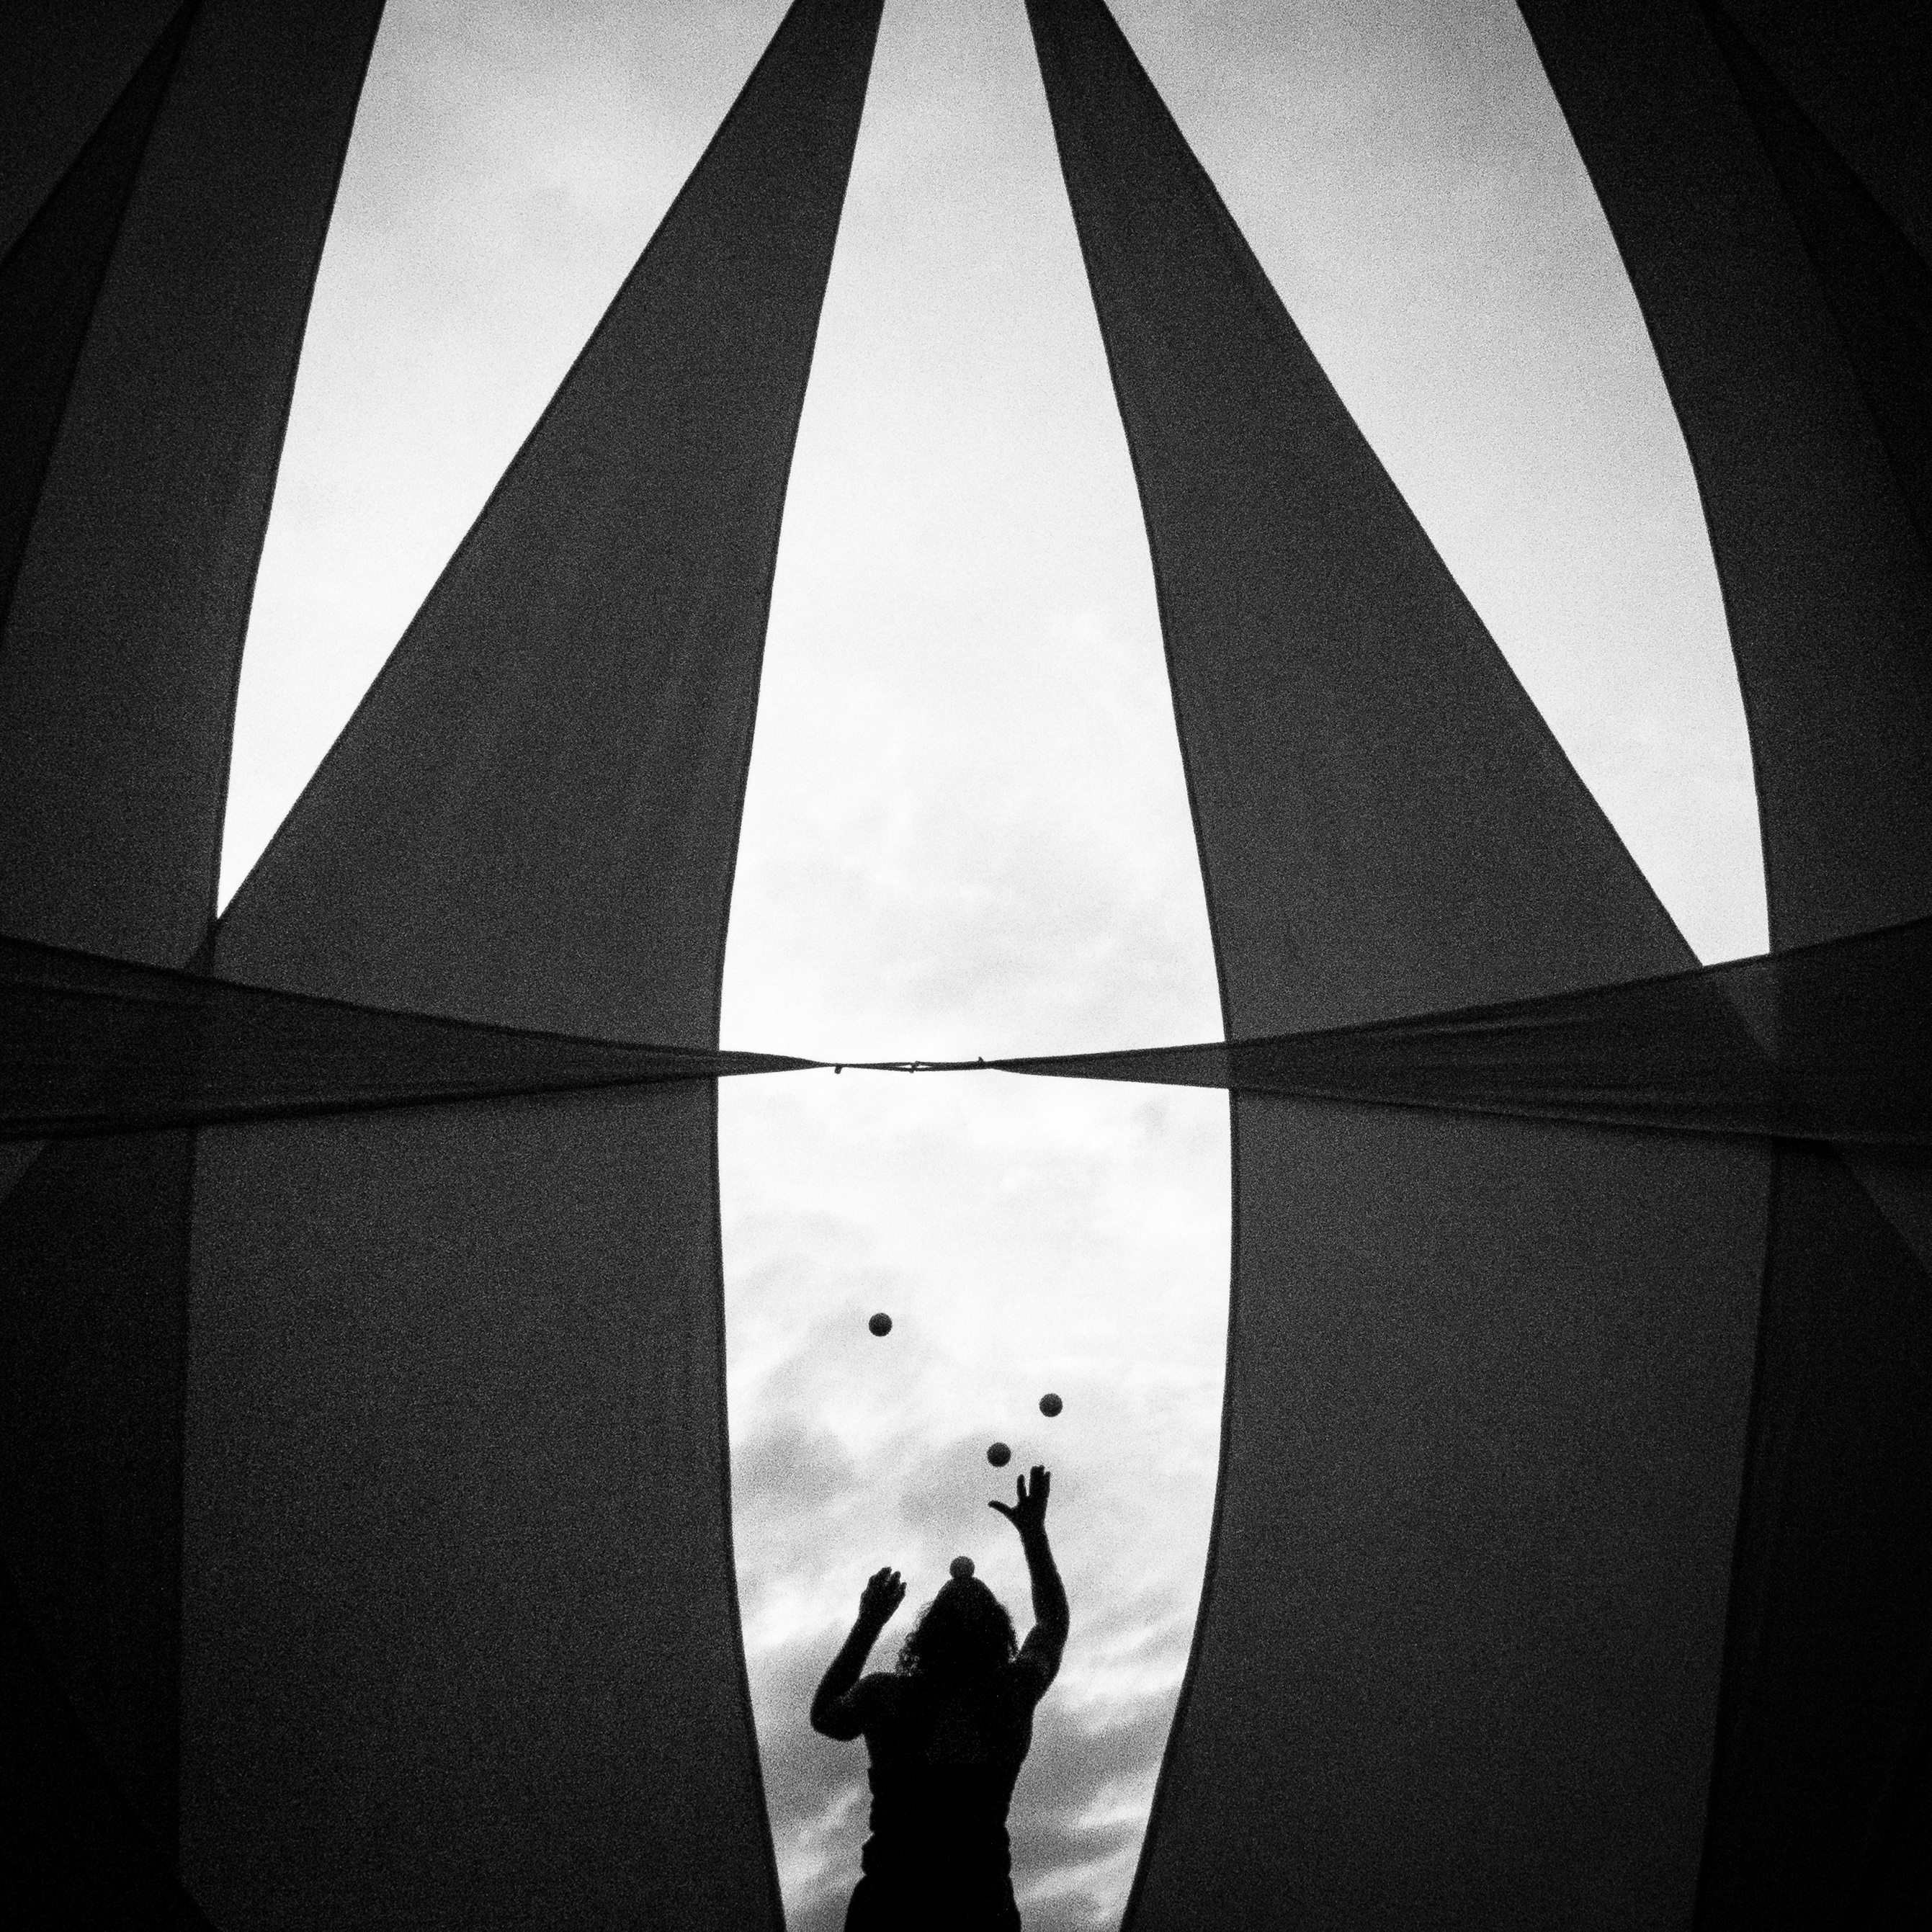
silhouette, light, black and white, white, photography, line, shadow, darkness, black, monochrome, lighting, circle, symmetry, shape, monochrome photography